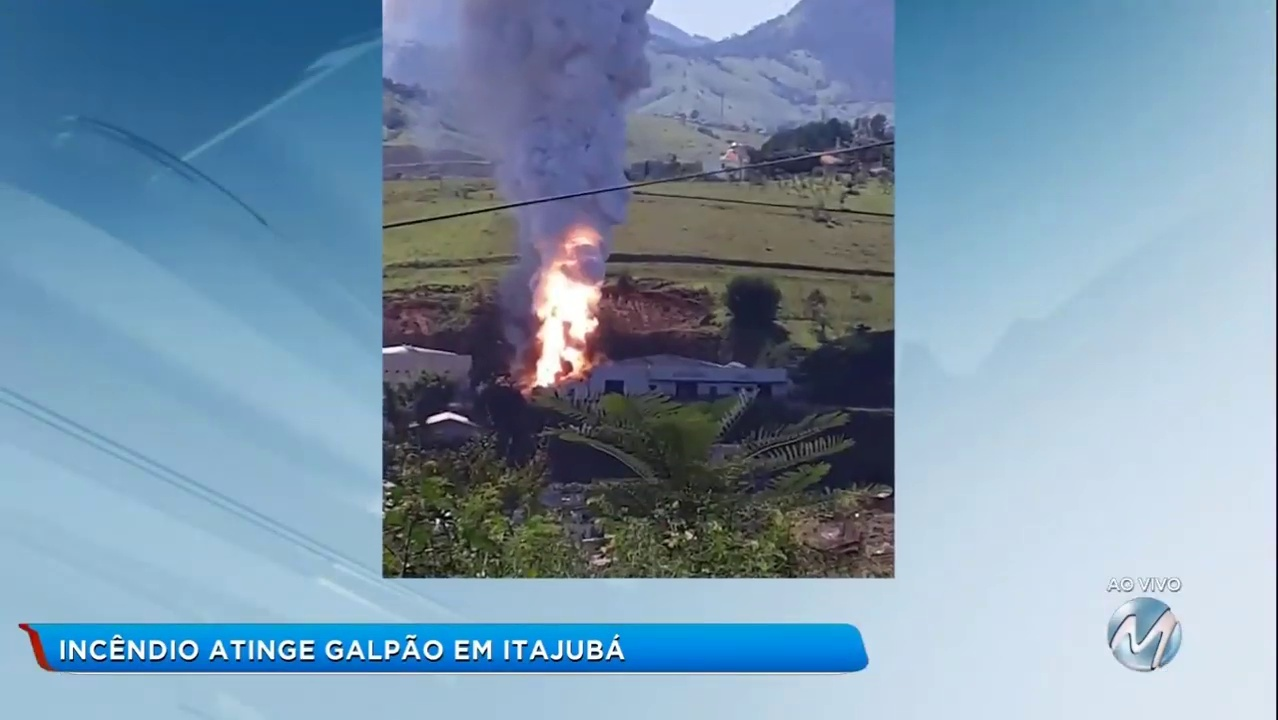
Fire: yes
Smoke: yes